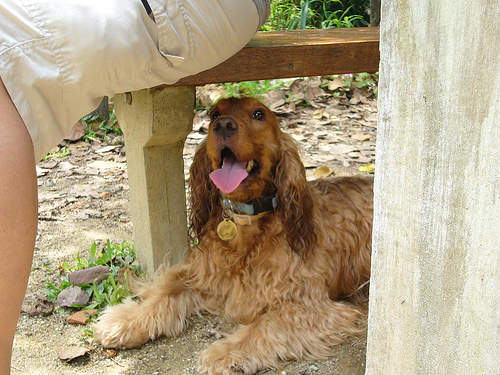
Animal: dog
Breed: english_cocker_spaniel